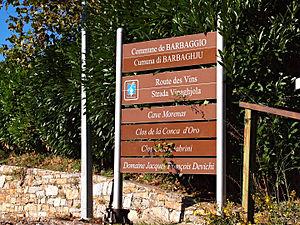
Barbaggio (Corse) - Route des Vins AOC Patrimonio